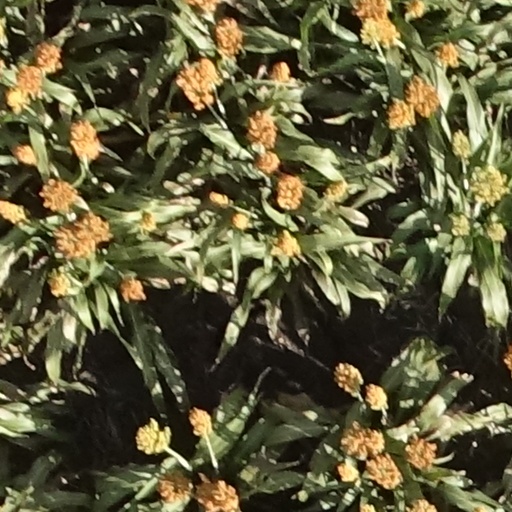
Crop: sorghum